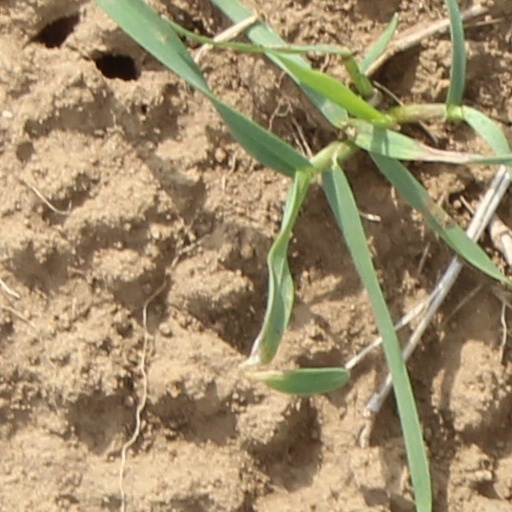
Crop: wheat